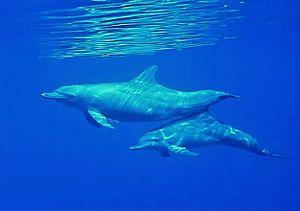
Un couple de grands dauphins (Tursiops truncatus) aux Maldives (atoll de Baa).
L'atoll de Baa est un archipel circulaire des Maldives situé dans la division administrative du même nom, et comprenant géographiquement la moitié sud de l'atoll Maalhosmadulu.